Brazilian jiu-jitsu

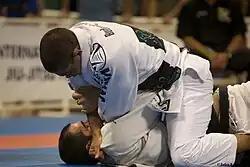
Full Mount is considered one of the most dominant grappling positions.

In side control (also known as "side mount", "cross-side" and "cem quilos" — "a hundred kilograms" in Brazilian Portuguese), the practitioner pins their opponent to the ground from the side of their torso. The top grappler lies across the opponent, with weight applied to the opponent's chest. The opponent may be further controlled by pressure on either side of the shoulders and hips from the practitioner's elbows, shoulders, and knees. A wide variety of submissions can be initiated from side control. Additionally, the typical side control increases the opportunity for the top-side grappler to advance to other dominant positions. This position is often used in MMA as it allows the top fighter to strike whilst overcoming their opponents' defense. There are many variants of the side control position, including kesa gatame, "reverse side control" (or "switch-base"), and others.